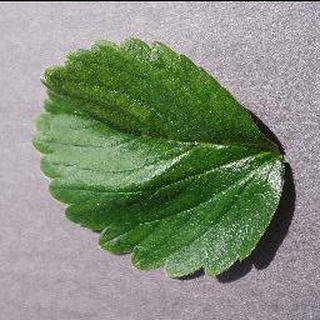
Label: healthy_strawberry